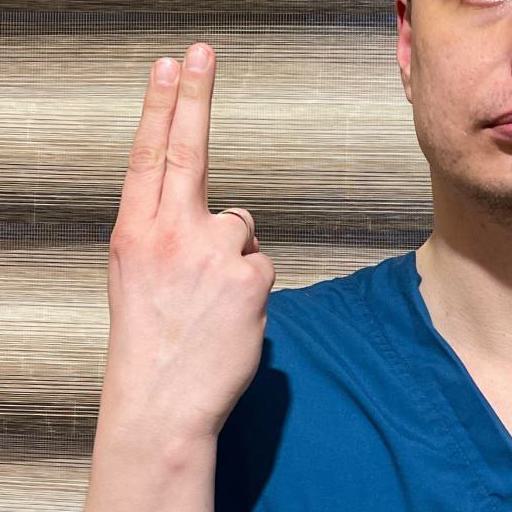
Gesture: two_up_inverted